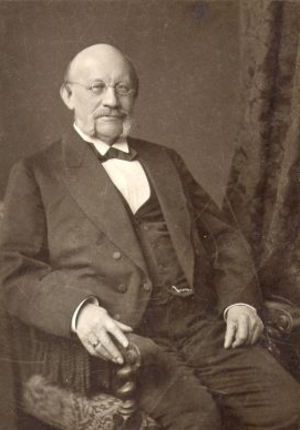
Rudolf von Gneist
Heinrich Rudolf Hermann Friedrich von Gneist var en tysk jurist og politiker.